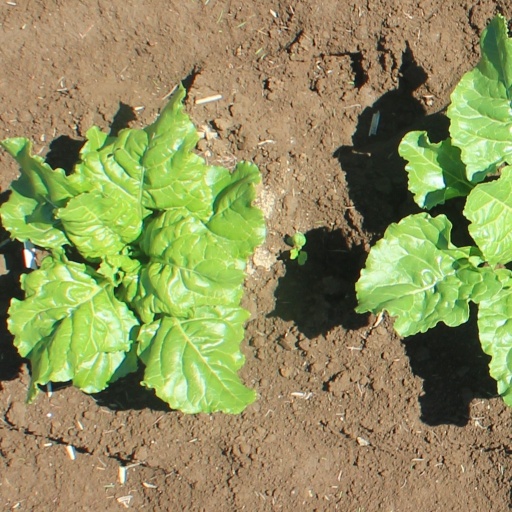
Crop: sugar beet